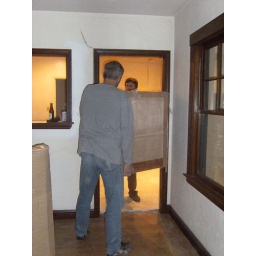
Ken and Dave bringing in the large base cabinet